Die-Cut Plug Wiring Diagram Book

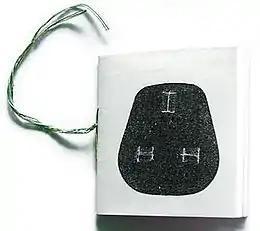
Cover of "Die-Cut Plug Wiring Diagram Book", by Mark Pawson, 1992

Die-Cut Plug Wiring Diagram Book is an artist's book by the English artist Mark Pawson, originally published in early 1992. Originally consisting of 36 full-size reproductions of British AC power plug wiring diagrams printed in various colours, the book has become celebrated as an example of English sociological art, and is sometimes referred to as part of the "New Folk Archive".